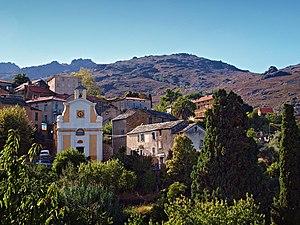
Sorio est une commune française située dans la circonscription départementale de la Haute-Corse et le territoire de la collectivité de Corse. Le village appartient à l'ancienne piève de San Quilico, dans le Nebbio.